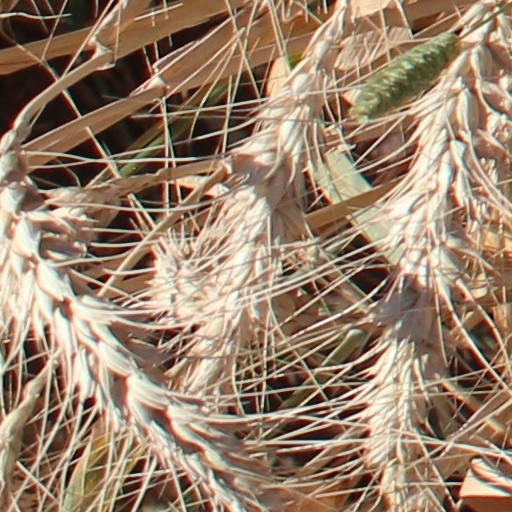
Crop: wheat